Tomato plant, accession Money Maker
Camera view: horizontal (90 deg, fisheye); turntable rotation: 150 degrees
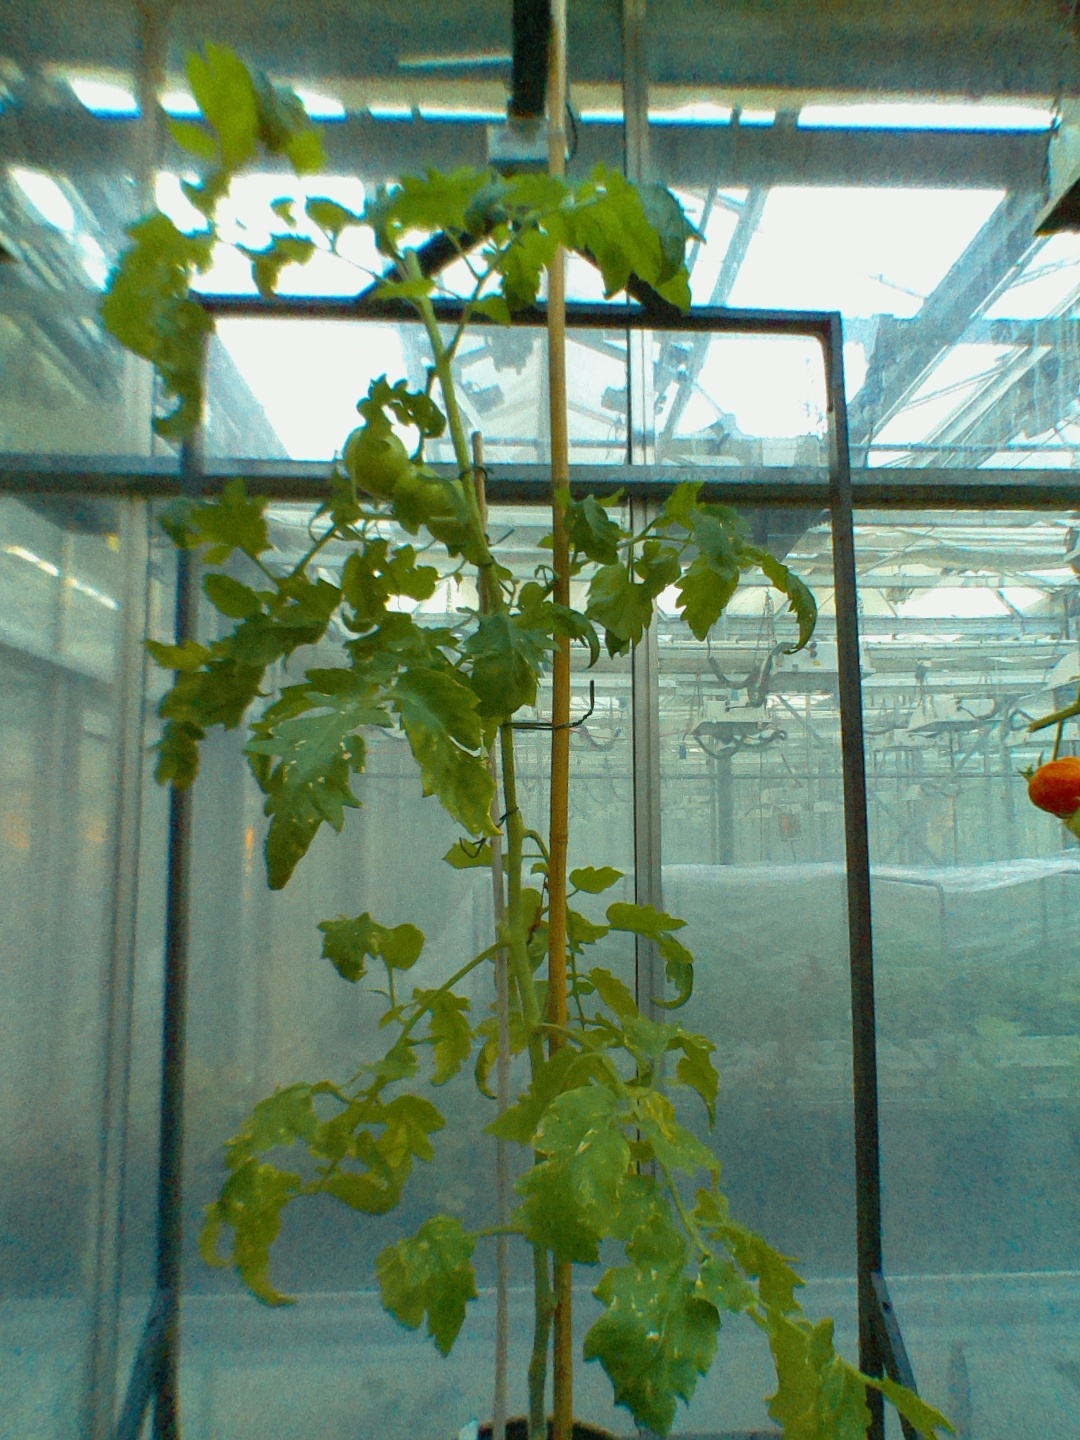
BBCH growth stage 77: 70%-80% of final fruit size